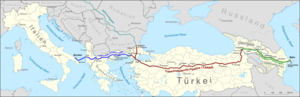
Le gazoduc transanatolien est un gazoduc qui devrait acheminer à partir de 2017 du gaz naturel d'Azerbaïdjan en Europe via la Turquie, alimenté par la deuxième tranche du champ Shah Deniz. Le coût de sa construction pilotée par la compagnie nationale azérie SOCAR, a été estimé à 7 milliards de dollars. Son débit initial sera de 16 milliards de m³ par an.